Women in the Spanish Civil War

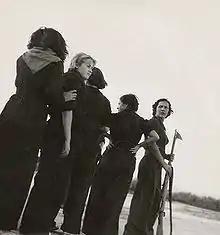
Republican militia women in training during the war

Despite nationalist ideals about the role of women, the Nationalist attracted single women from abroad to their cause. These women, by their mere existence, transgressed Nationalist teachings about women as they were traveling alone, accompanied by male guardians, and acting on their own behalf. Many were literate and well traveled. Many came from European aristocratic and were upper class. Full of self-confidence, they made Nationalists uncomfortable, especially in contrast to the typically poor, illiterate Spanish woman who had not traveled. Their advocacy on behalf of Franco was viewed by many as counter-productive as it suggested women could find success outside the home, when Francoists and Nationalists believed women belonged in the home.